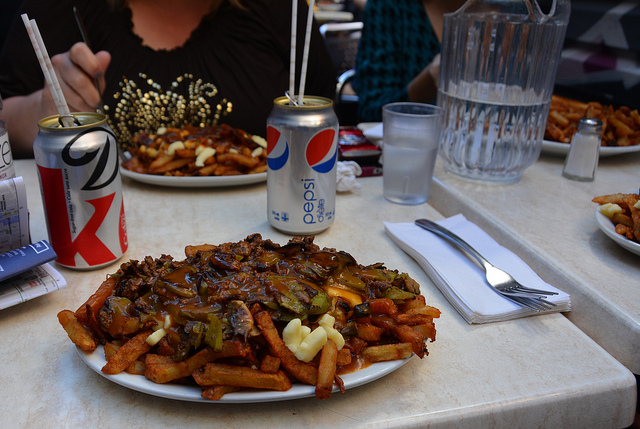
user: Given an image and a question. Answer the question in a short answer. Question: Which of those soda companies is larger? Short Answer:
assistant: coke